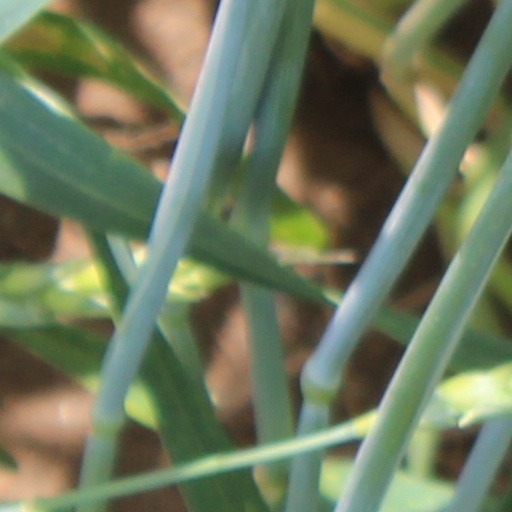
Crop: wheat